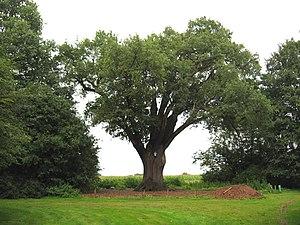
Lummen est une commune néerlandophone de Belgique située en Région flamande dans la province de Limbourg. Sa population totale est d’environ 13 500 habitants pour une superficie totale de 53,38 km². Le hameau de Genenbos fait partie de l'entité de Lummen.
Cette page regroupe l'ensemble des monuments classés de la ville belge de Lummen.